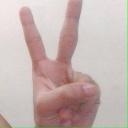
अक्षर: क